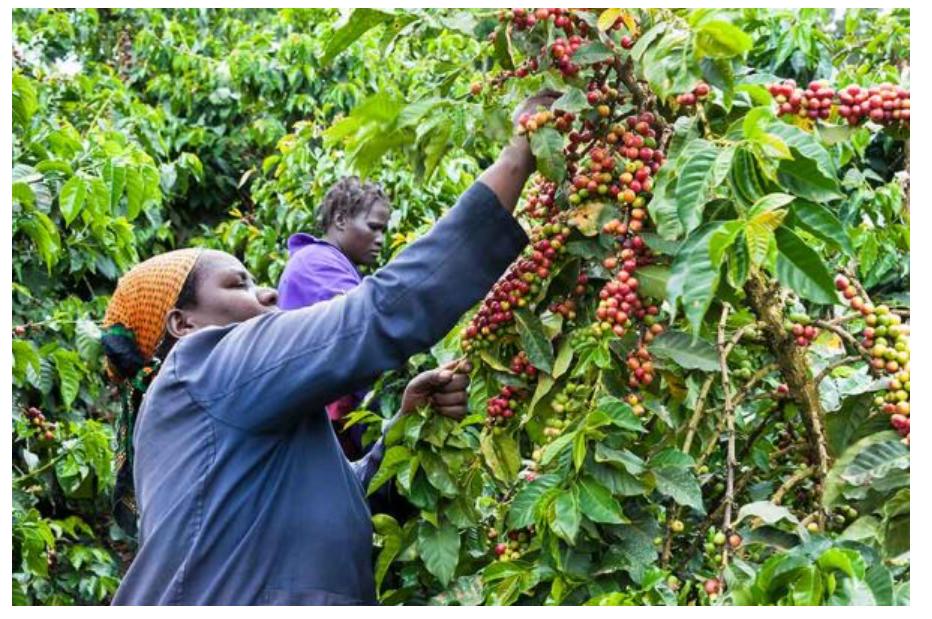
Watu wawili wanachuma matunda ya kahawa kwenye mti, matunda yaliyoiva yenye rangi nyekundu yanachumwa kwa uangalifu. Haya ni mazao ya biashara na yanakusanywa kwa wingi, matunda ambayo bado hayajaiva yanaachwa kwenye mti.